Foreign policy of the George W. Bush administration

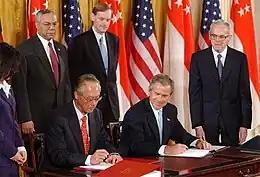
President Bush and Singaporean Prime Minister Goh Chok Tong signing the free trade agreement, May 2003

Relations with India improved significantly during Bush's tenure. In September 2001, President Bush removed sanctions which had been imposed.